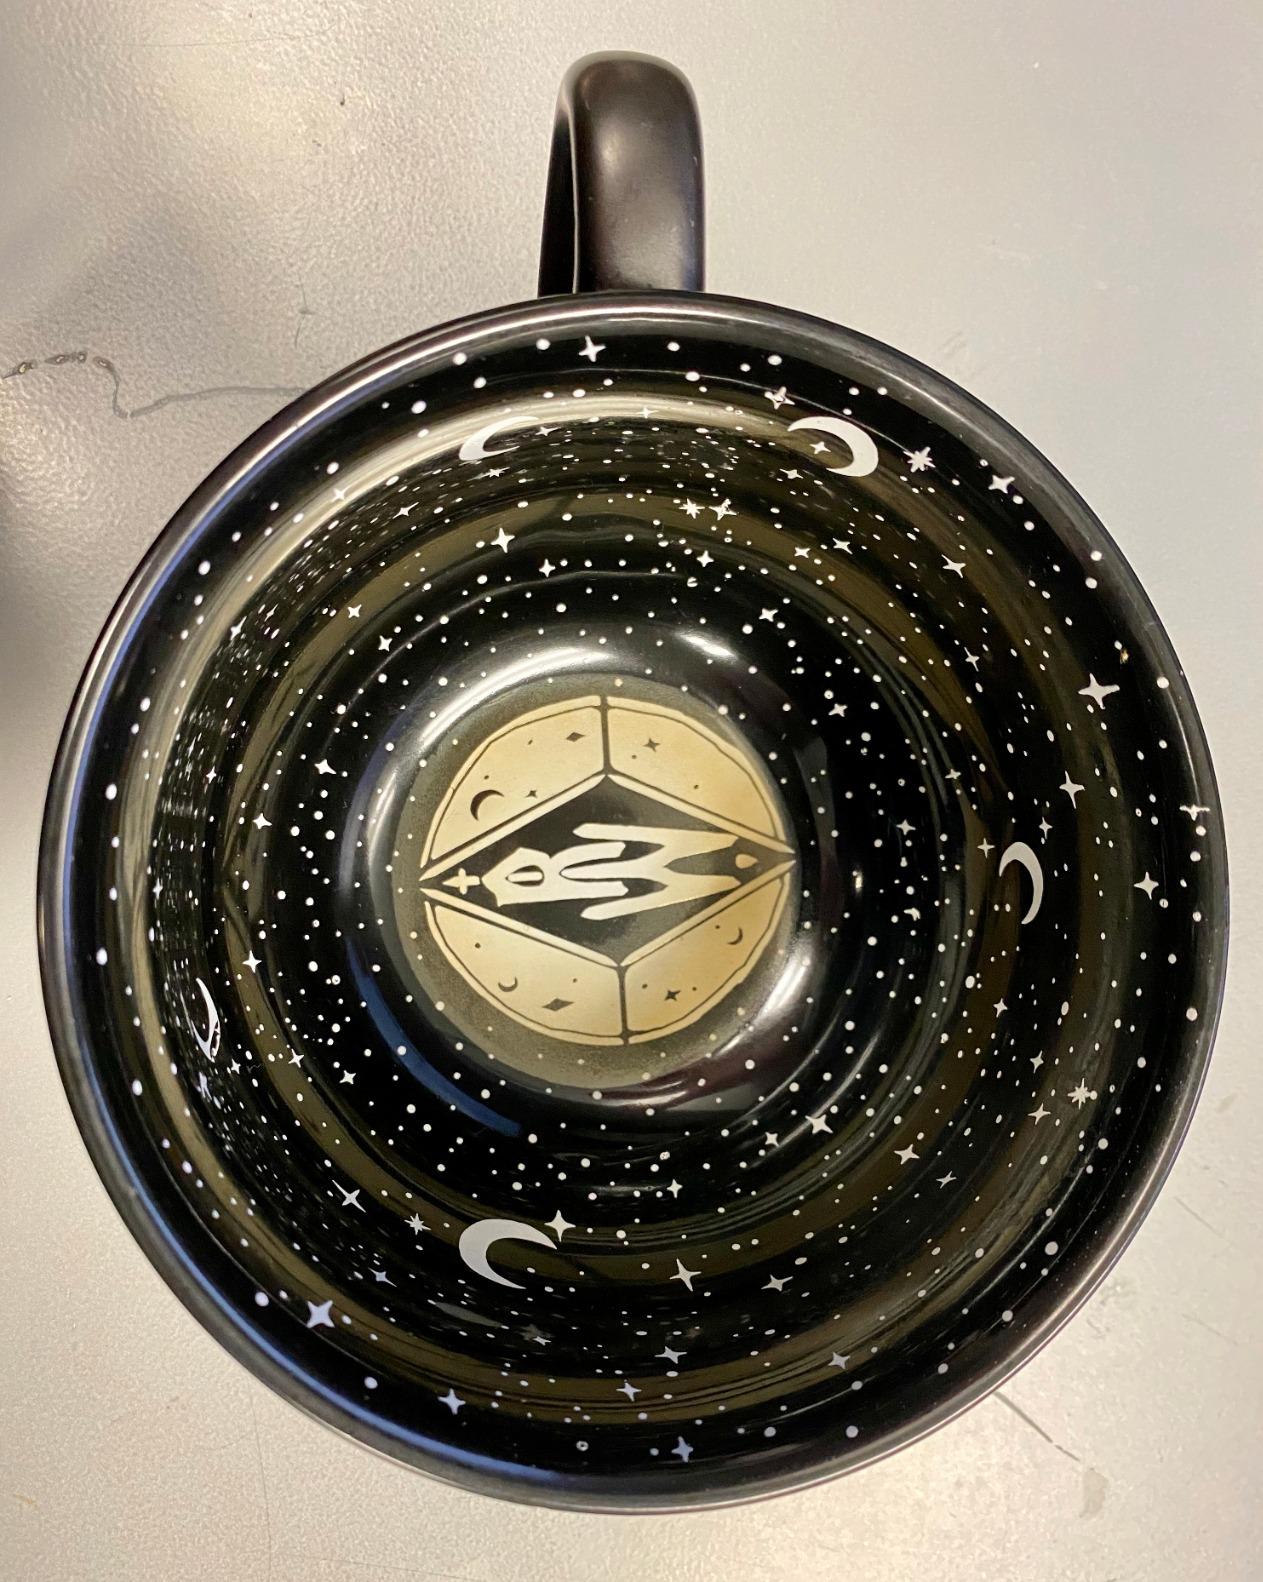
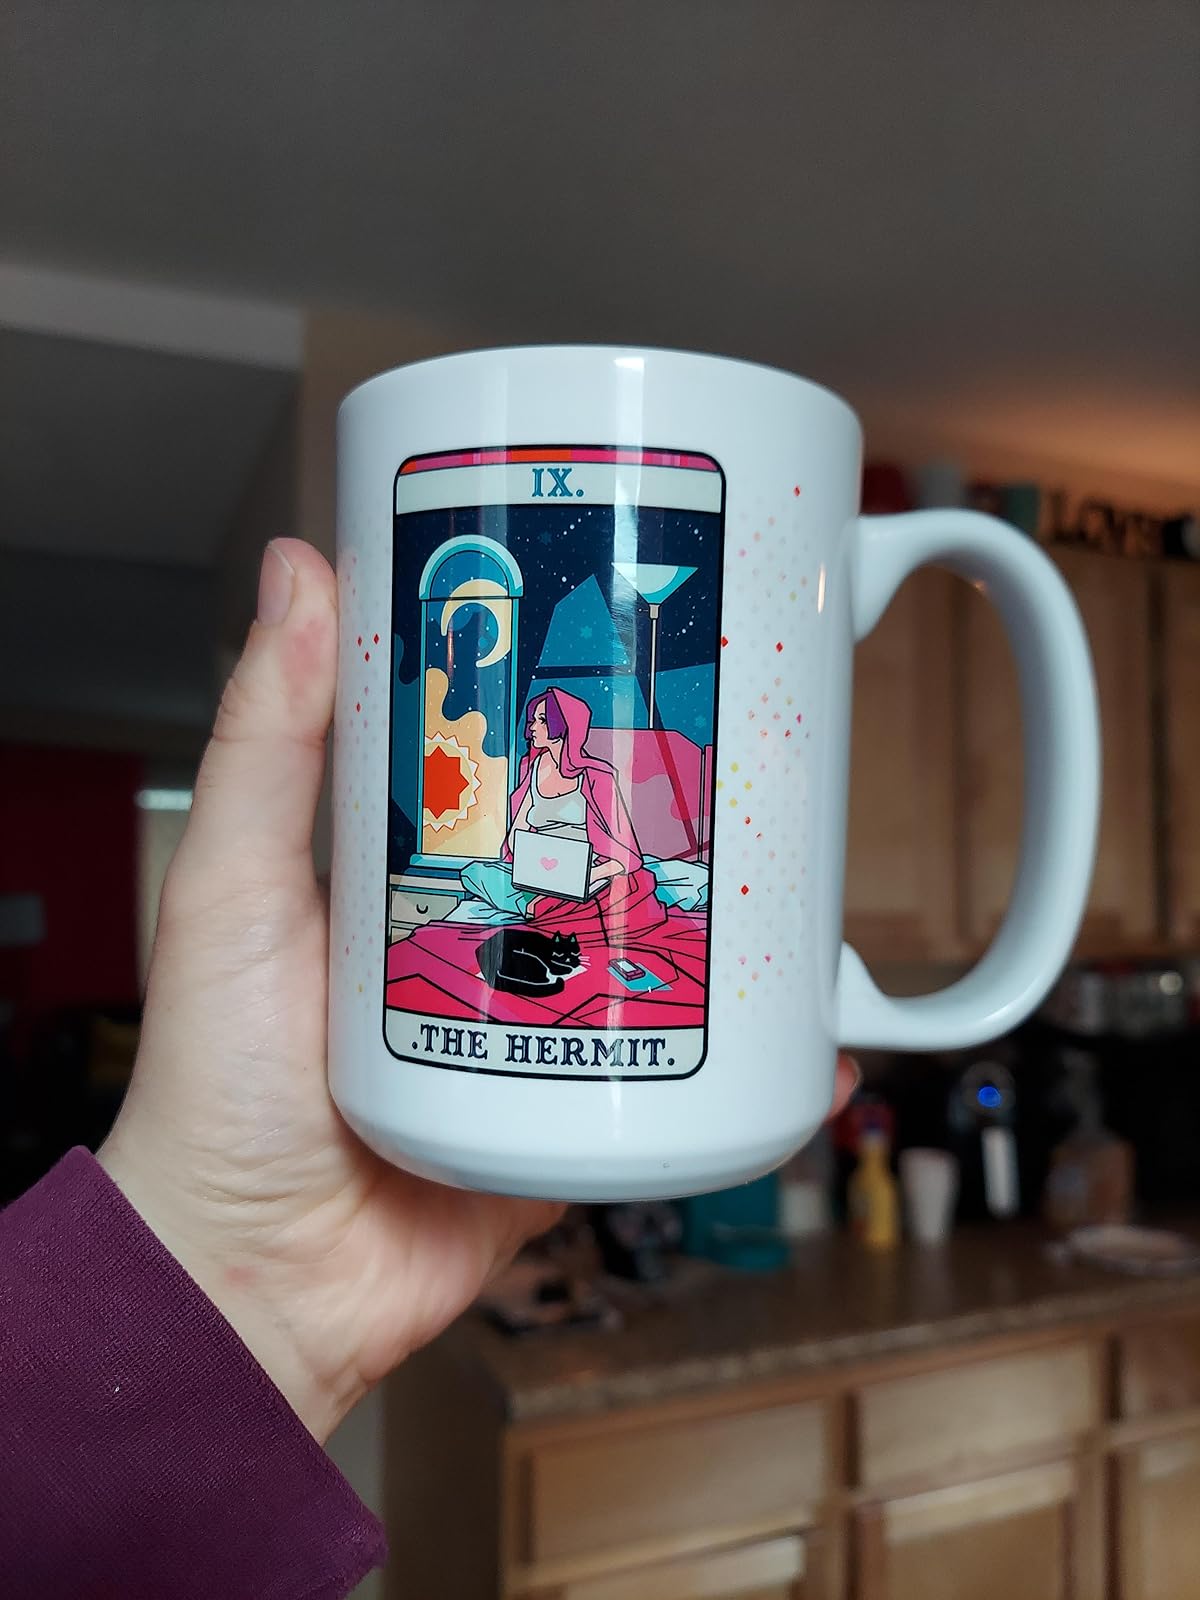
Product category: items_mug
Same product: no